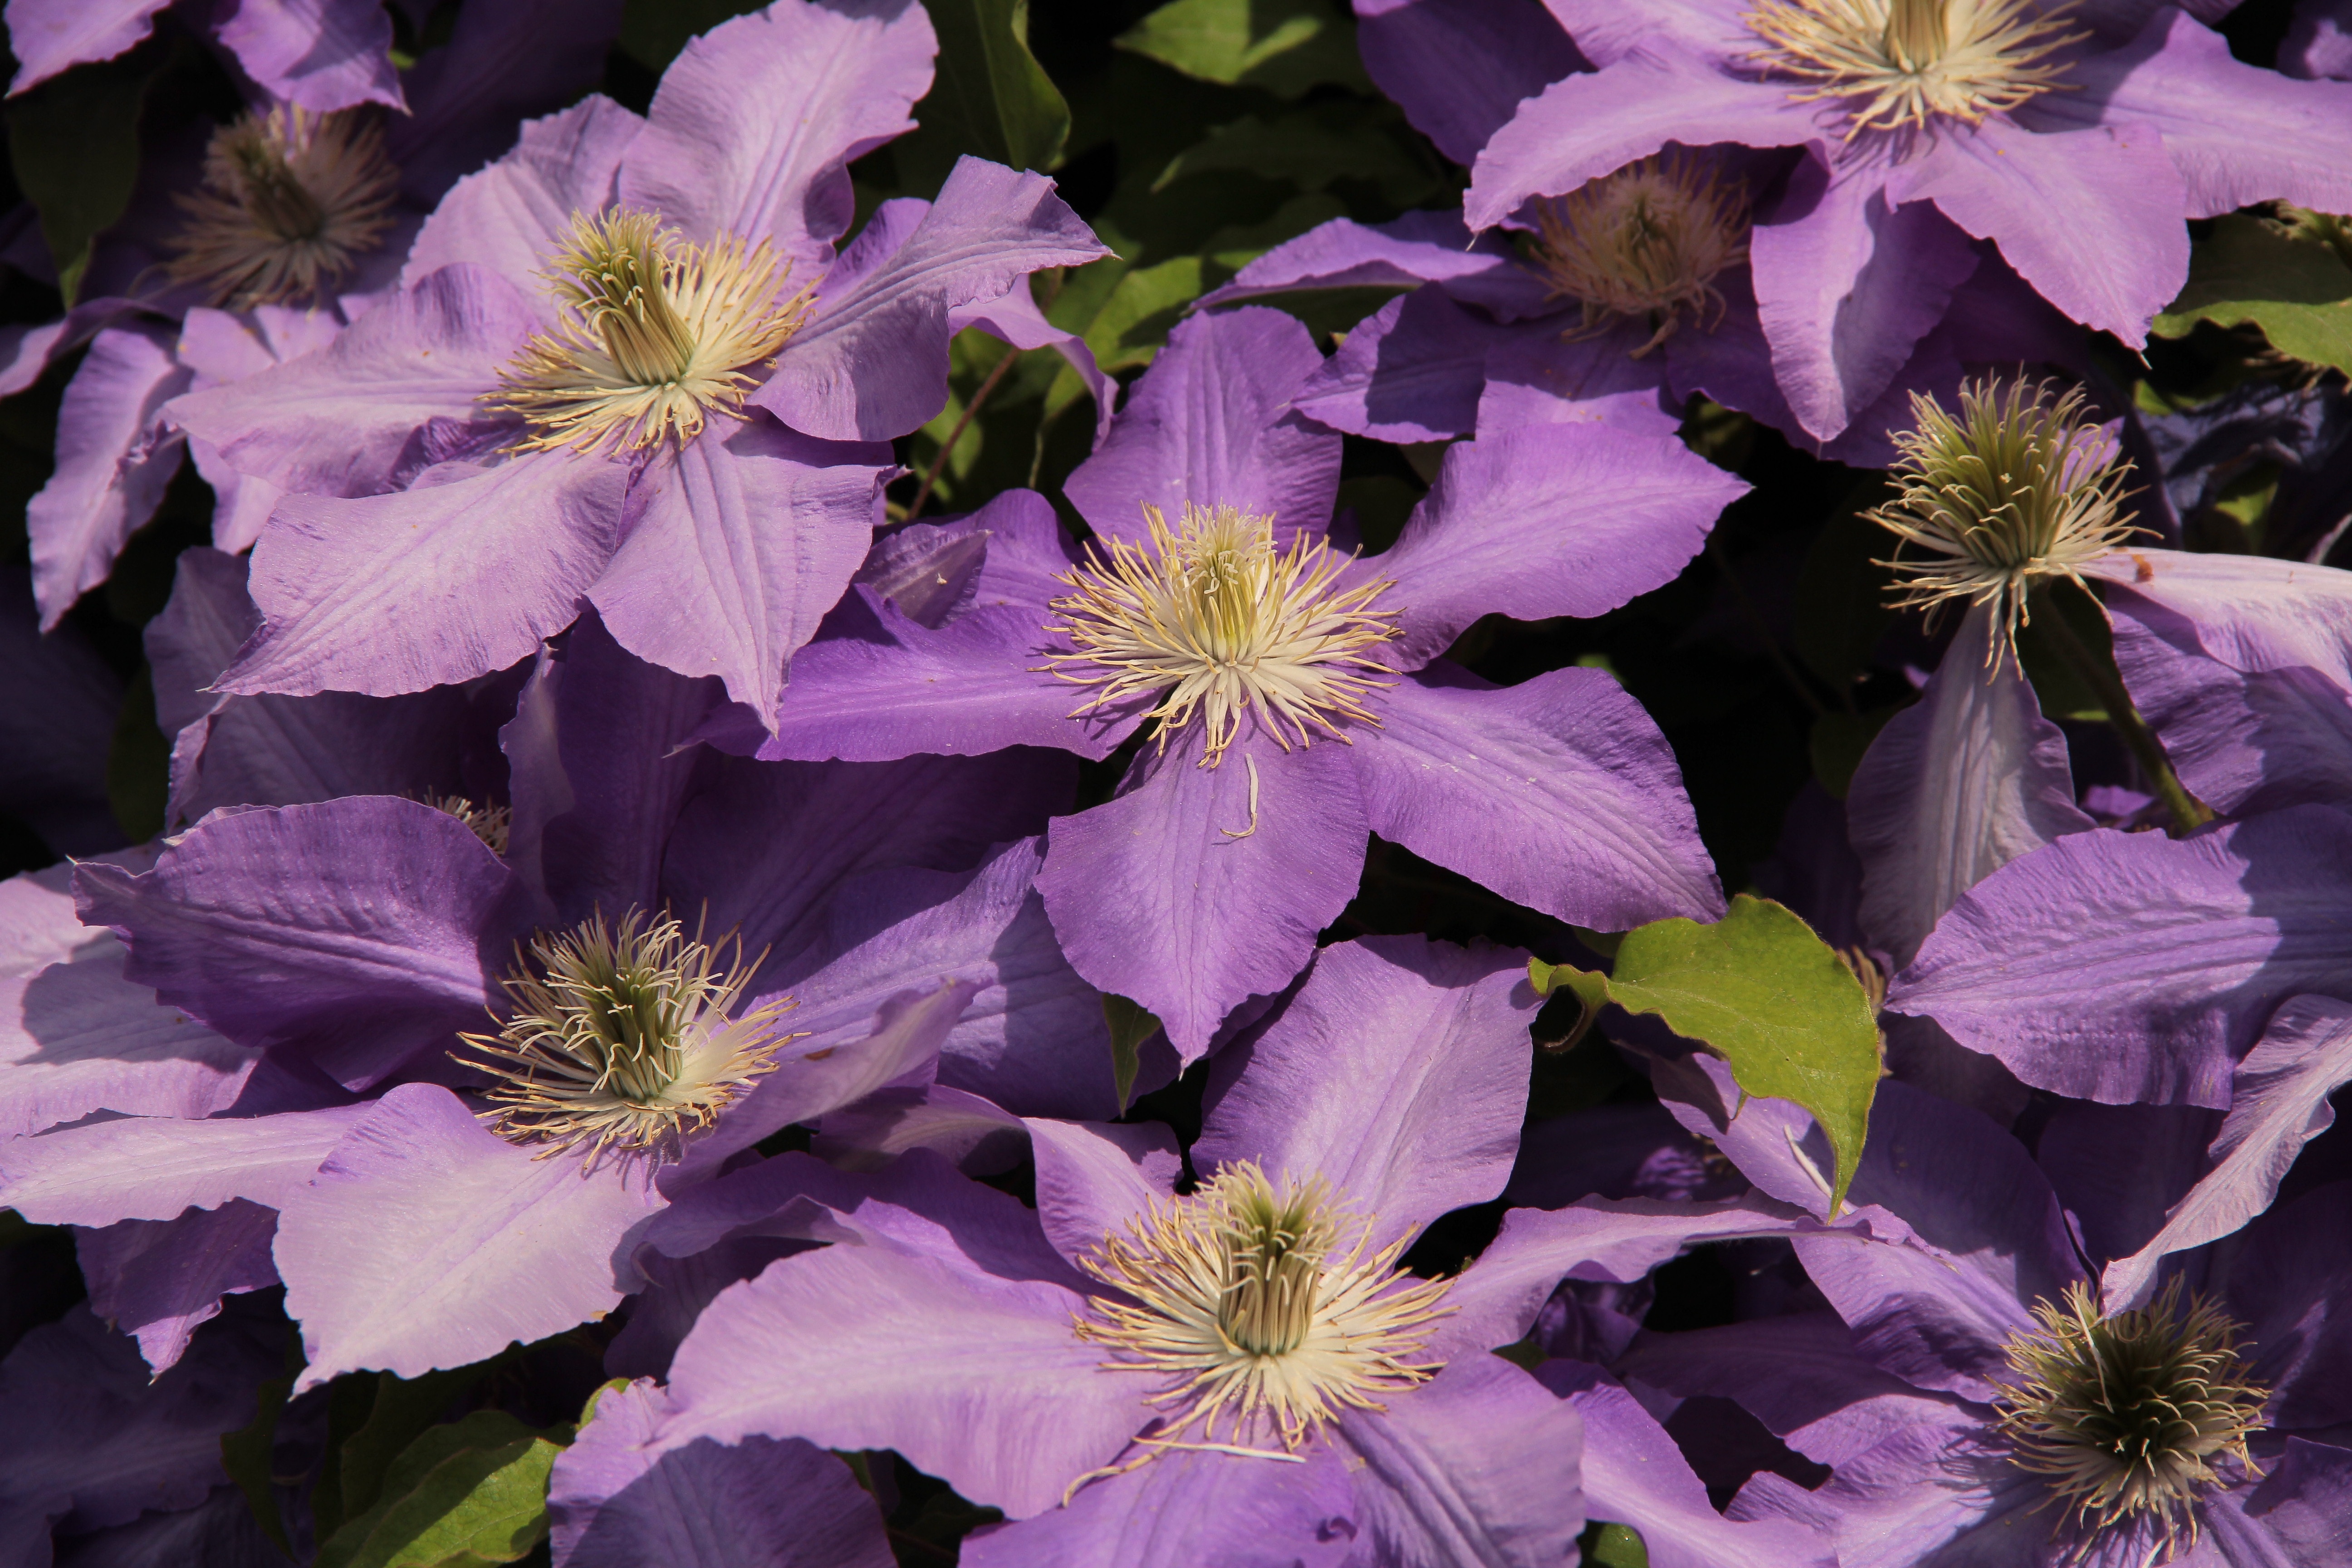
nature, plant, flower, petal, summer, blue flower, nice, clematis, mood, flowering plant, land plant, klem tisz